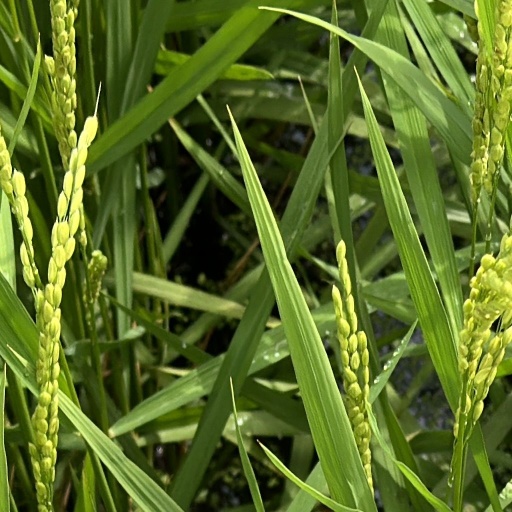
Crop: rice